Richmond Tigers (baseball)

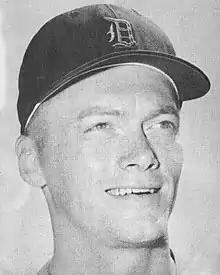
(1955) Jim Bunning, Detroit Tigers

Baseball Hall of Fame member Jim Bunning played for the 1950 Richmond Tigers. At age 18, if his first professional season, Bunning compiled a 7–8 record with a 3.22 ERA in 17 games and 123 innings pitched for Richmond. Bunning graduated from high school in 1949 and was attending Xavier University, playing on a baseball scholarship. Bunning was signed by the Detroit Tigers in May, 1950 and joined the Richmond Tigers after finishing his spring semester at Xavier. Bunning received a $4,000 signing bonus and a $150.00 per month salary. Bunning was inducted into the Baseball Hall of Fame in 1996 and his number 14 is retired by the Philadelphia Phillies.